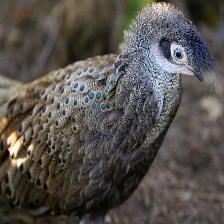
Species: BORNEAN PHEASANT
Scientific name: POLYPLECTRON SCHLEIERMACHERI